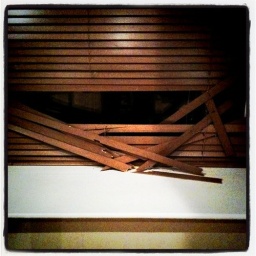
Dog defends office window against attack